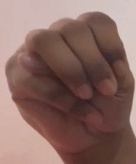
ASL sign: M